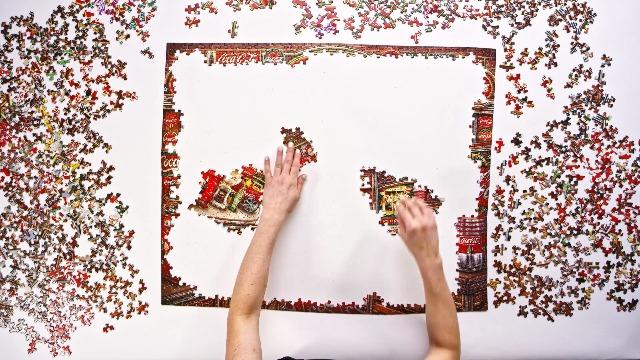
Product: Springbok Puzzles - Christmas Wishes - 400 Piece Jigsaw Puzzle - Large 26.75 Inches by 20.5 Inches Puzzle - Made in USA - Unique Cut Interlocking Pieces - Big Pieces for Kids & Small Pieces for Adults
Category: Toys & Games | Puzzles | Jigsaw Puzzles
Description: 400 PIECE JIGSAW PUZZLE - Featuring a finished size of 26.75 inches by 20.5 inches with a precision cut that ensures a tight, interlocking heirloom-quality puzzle.
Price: $14.95
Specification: ProductDimensions:20.5x0x26.8inches|ItemWeight:1.5pounds|ShippingWeight:1.61pounds(Viewshippingratesandpolicies)|DomesticShipping:ItemcanbeshippedwithinU.S.|InternationalShipping:ThisitemcanbeshippedtoselectcountriesoutsideoftheU.S.LearnMore|ASIN:B071GRMV63|Itemmodelnumber:34-70549|Manufacturerrecommendedage:36months-15years